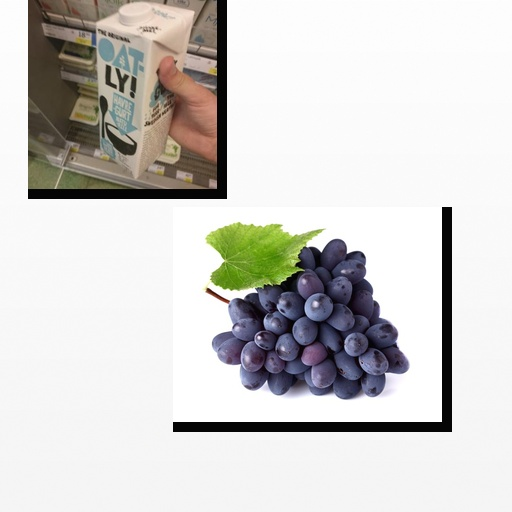
Food items: oatghurt, grapes